2003 NFL draft

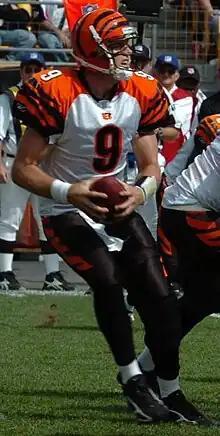
First overall pick Carson Palmer found early success as the starting quarterback for the Cincinnati Bengals before conflicts with team ownership. He was then traded to the Oakland Raiders before finishing his career strong with the Arizona Cardinals.

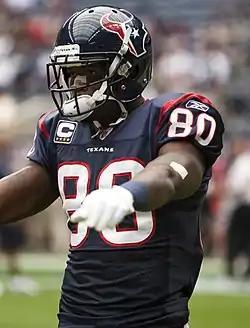
Wide receiver Andre Johnson was one of the first offensive superstars for the newly formed Houston Texans.

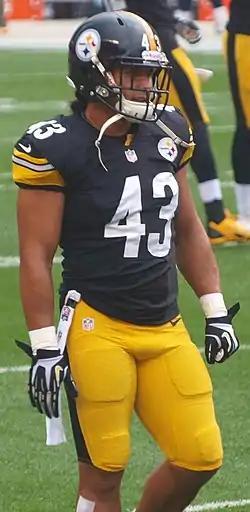
Troy Polamalu was the highest-picked safety in the draft and won two Super Bowls including multiple Pro Bowl and All-Pro selections with the Pittsburgh Steelers. He has since been inducted into the Pro Football Hall of Fame.

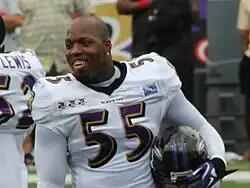
A dark-skinned man holding a football helmet

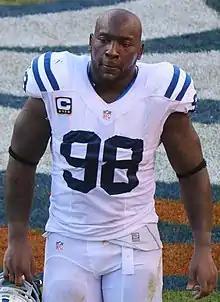
Fifth round pick Robert Mathis went on to win a Super Bowl with the Indianapolis Colts and is the NFL's all-time leader in forced fumbles.

In the explanations below, (D) denotes trades that took place during the draft, while (PD) indicates trades completed pre-draft.